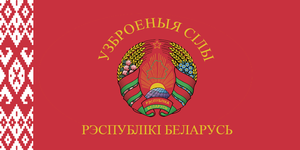
Le drapeau national actuel de la Biélorussie a été adopté et approuvé par référendum le 7 juin 1995, puis modifié le 10 février 2012. Il remplace le drapeau qui servait depuis l'indépendance du pays vis-à-vis de l'Union soviétique, en 1991.
Les forces armées biélorusses consistent en une armée de terre et une armée de l'air. La Biélorussie étant un pays enclavé, elle ne dispose pas de marine. Le ministère de la Défense de la République du Bélarus est l'organisme gouvernemental responsable des forces armées. Le commandant en chef actuel de l'armée biélorusse est Alexandre Loukachenko.